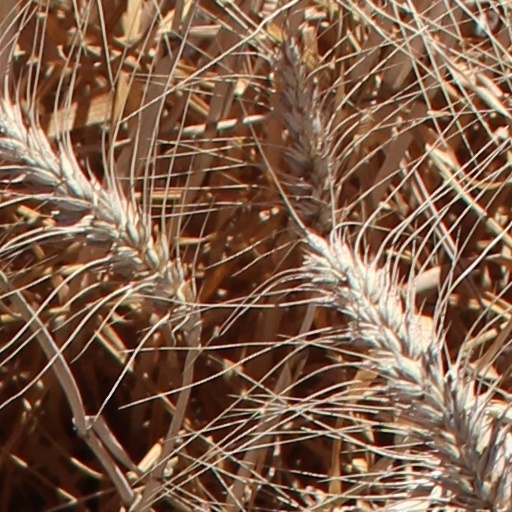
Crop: wheat